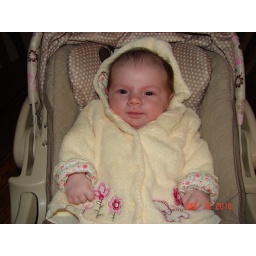
Chloe in her car seat on December 10, 2010.